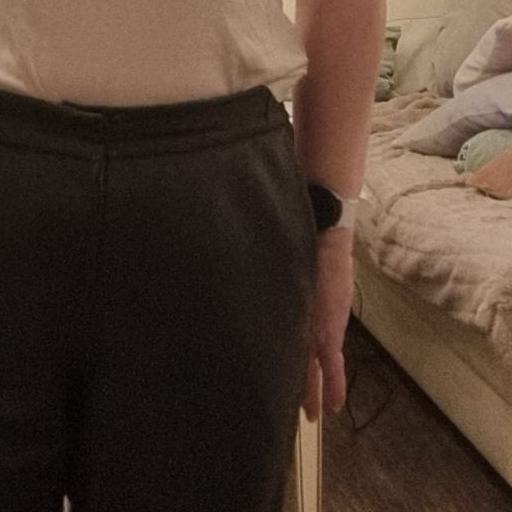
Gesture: no_gesture